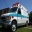
Label: ambulance